Answer in natural language. Which object is closer to the camera taking this photo, lowprofile bed with blue bedding or Doorway? Choose between the following options: Doorway or lowprofile bed with blue bedding
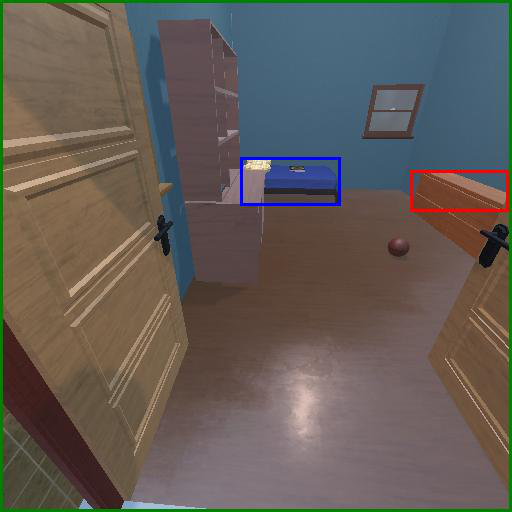
<answer>Doorway</answer>